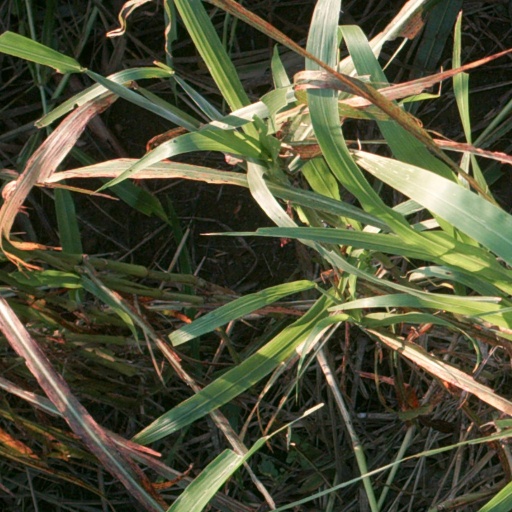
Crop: sorghum